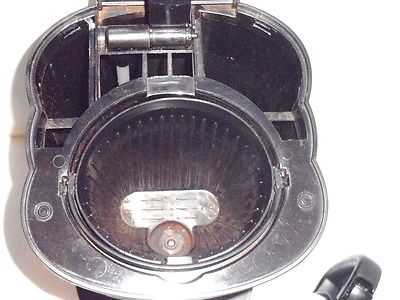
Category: coffee maker